Patriarch Metrophanes of Alexandria

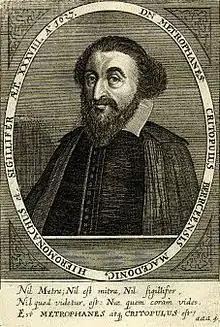
Metrophanes Kritopoulos

Metrophanes Kritopoulos, sometimes Critopoulos, Critopoulus, Kritopulus (– 30 May 1639) was a Greek monk and theologian who served as Greek Patriarch of Alexandria between 1636 and 1639.